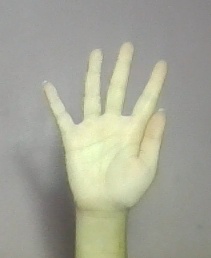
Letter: sheen